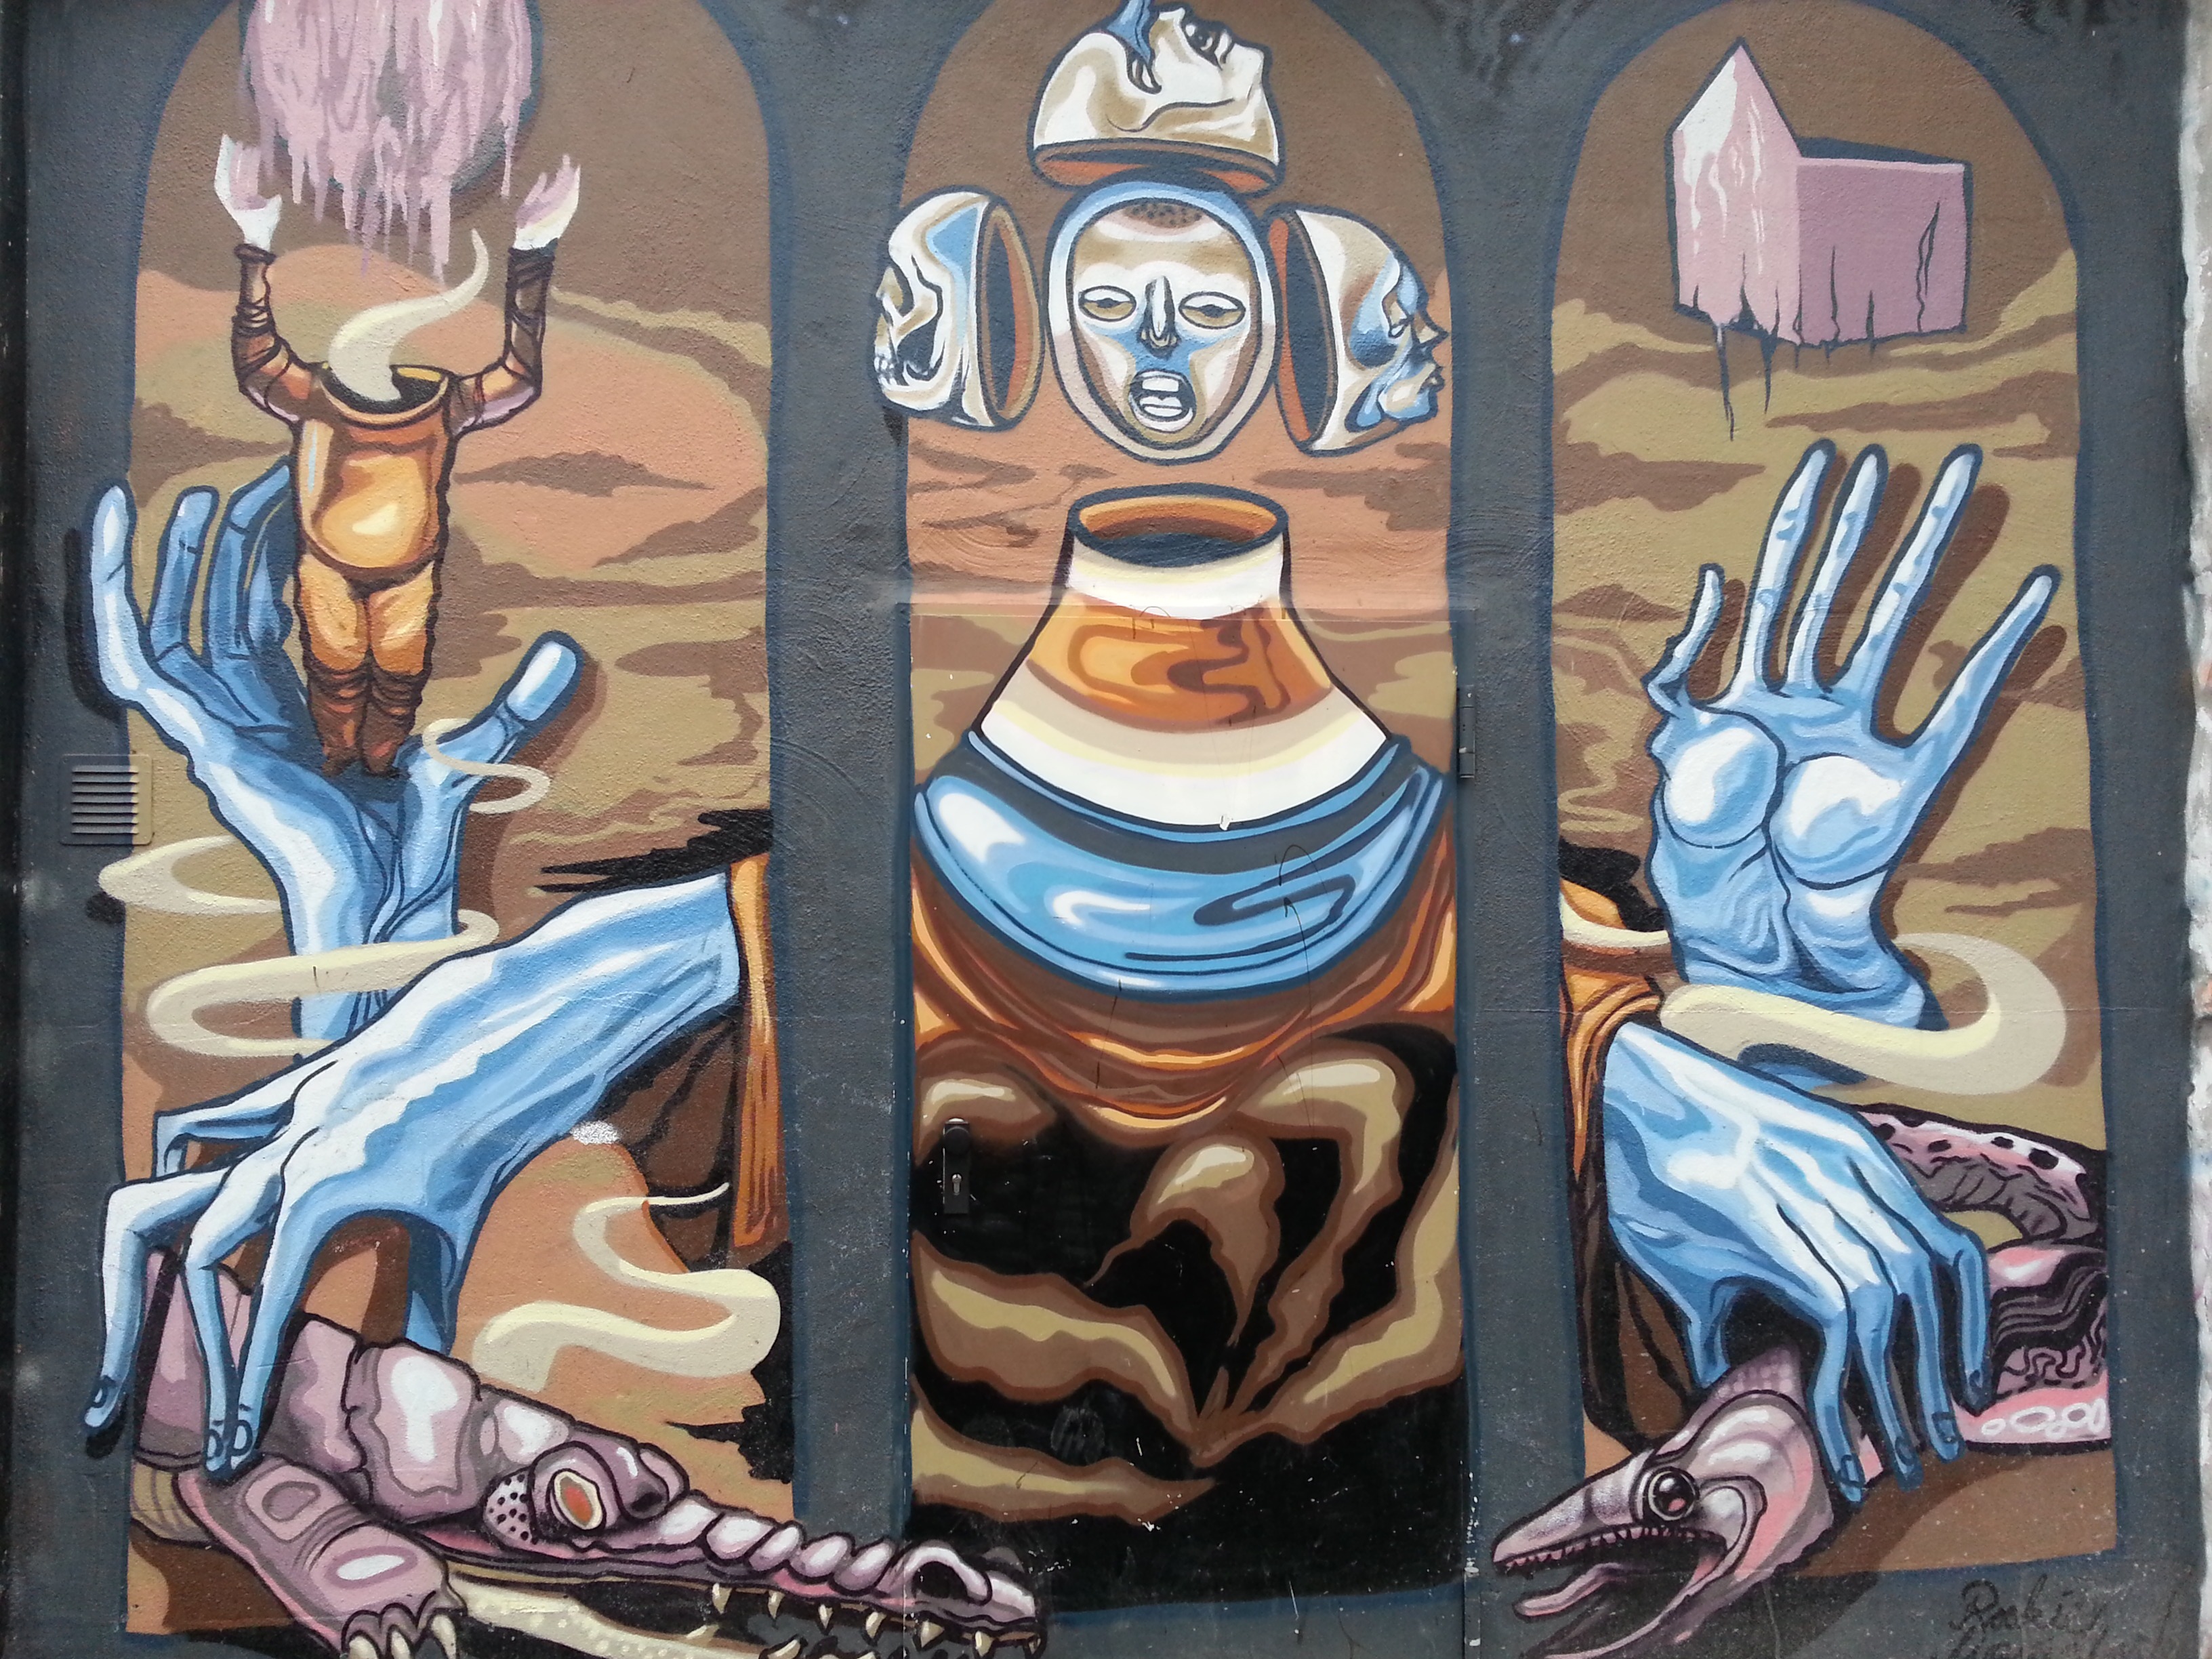
wall, colorful, graffiti, painting, street art, art, sketch, drawing, illustration, mural, comics, modern art